Follow the Band

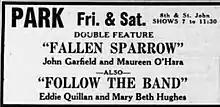
Newspaper advertisement listing the film

Follow the Band is a 1943 black-and-white musical film directed by Jean Yarbrough, one of many Universal churned out during World War II. It stars Eddie Quillan, Mary Beth Hughes, and Leon Errol, and is noteworthy as an early credit for Robert Mitchum.